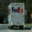
Label: truck